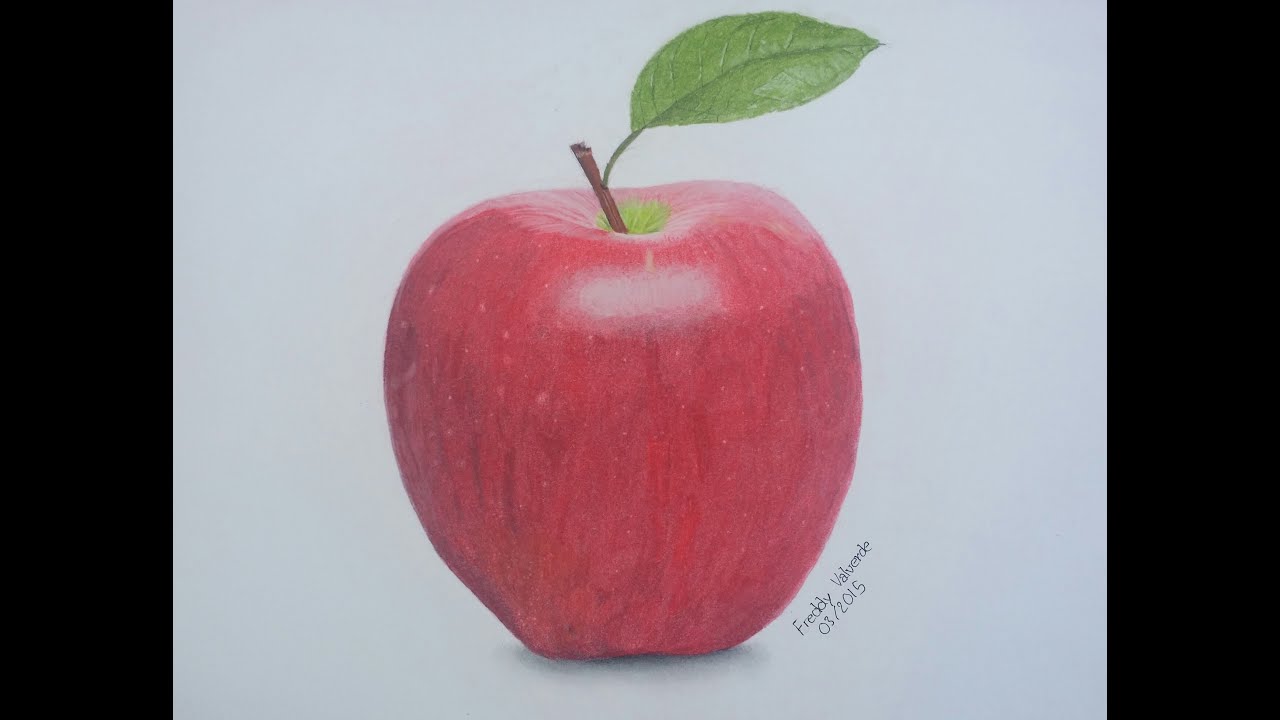
Label: Apple